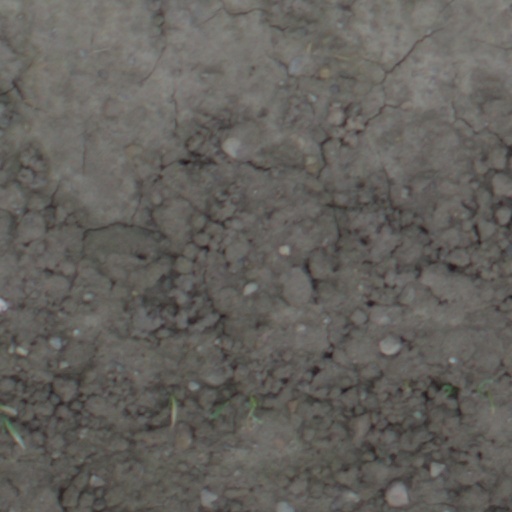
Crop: wheat